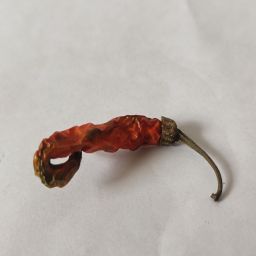
Crop: Chile Pepper
Quality: Dried